Camping (Parks and Recreation)

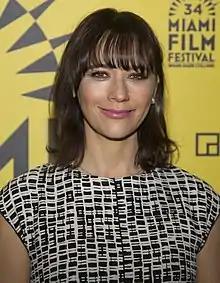
Prior to the broadcast of "Camping", Rashida Jones "(pictured)" said she liked the new storylines that had developed for her character, Ann Perkins.

"Camping" was written by Aisha Muharrar and directed by Rob Schrab. It featured a guest appearance by Phil Reeves, who has played Pawnee township manager Paul Iaresco in several episodes dating back to the first season episode "Canvassing". Paul's departure from that position is used as a means to reintroduce Rob Lowe's character, Chris Traeger. Lowe was originally expected to be a guest star departing from the show after the episode "Indianapolis". However, after his original string of episodes were filmed, Lowe was signed as a permanent "Parks and Recreation" cast member, prompting the writers to find a way to reintroduce the character to the series. "Camping" also featured a guest appearance by New York-based actress Annie O'Donnell as Elsa Clack, owner of The Quiet Corn.